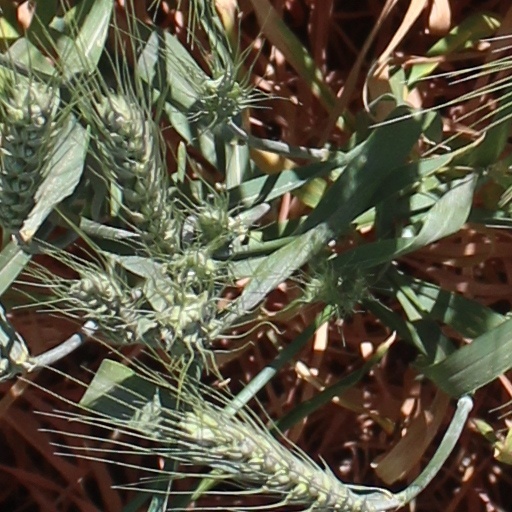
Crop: wheat